Food booth

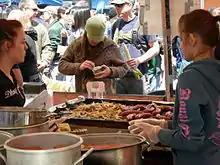
Food booth vendors cooking sausages at University District Street Fair, University District, Seattle, Washington

A food boothalso called a food kiosk, food stand, food stall or temporary food service facilityis a temporary structure used to prepare and sell food to the general public, usually where large groups of people are situated outdoors in a park, at a parade, near a stadium, or otherwise. Sometimes the term also refers to the business operations and vendors that operate from such booths.